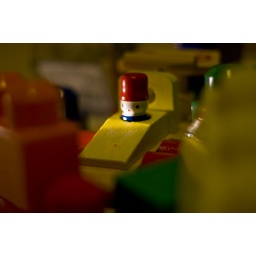
Depth of field play...with a wooden racing car and some building blocks..this time in colour!